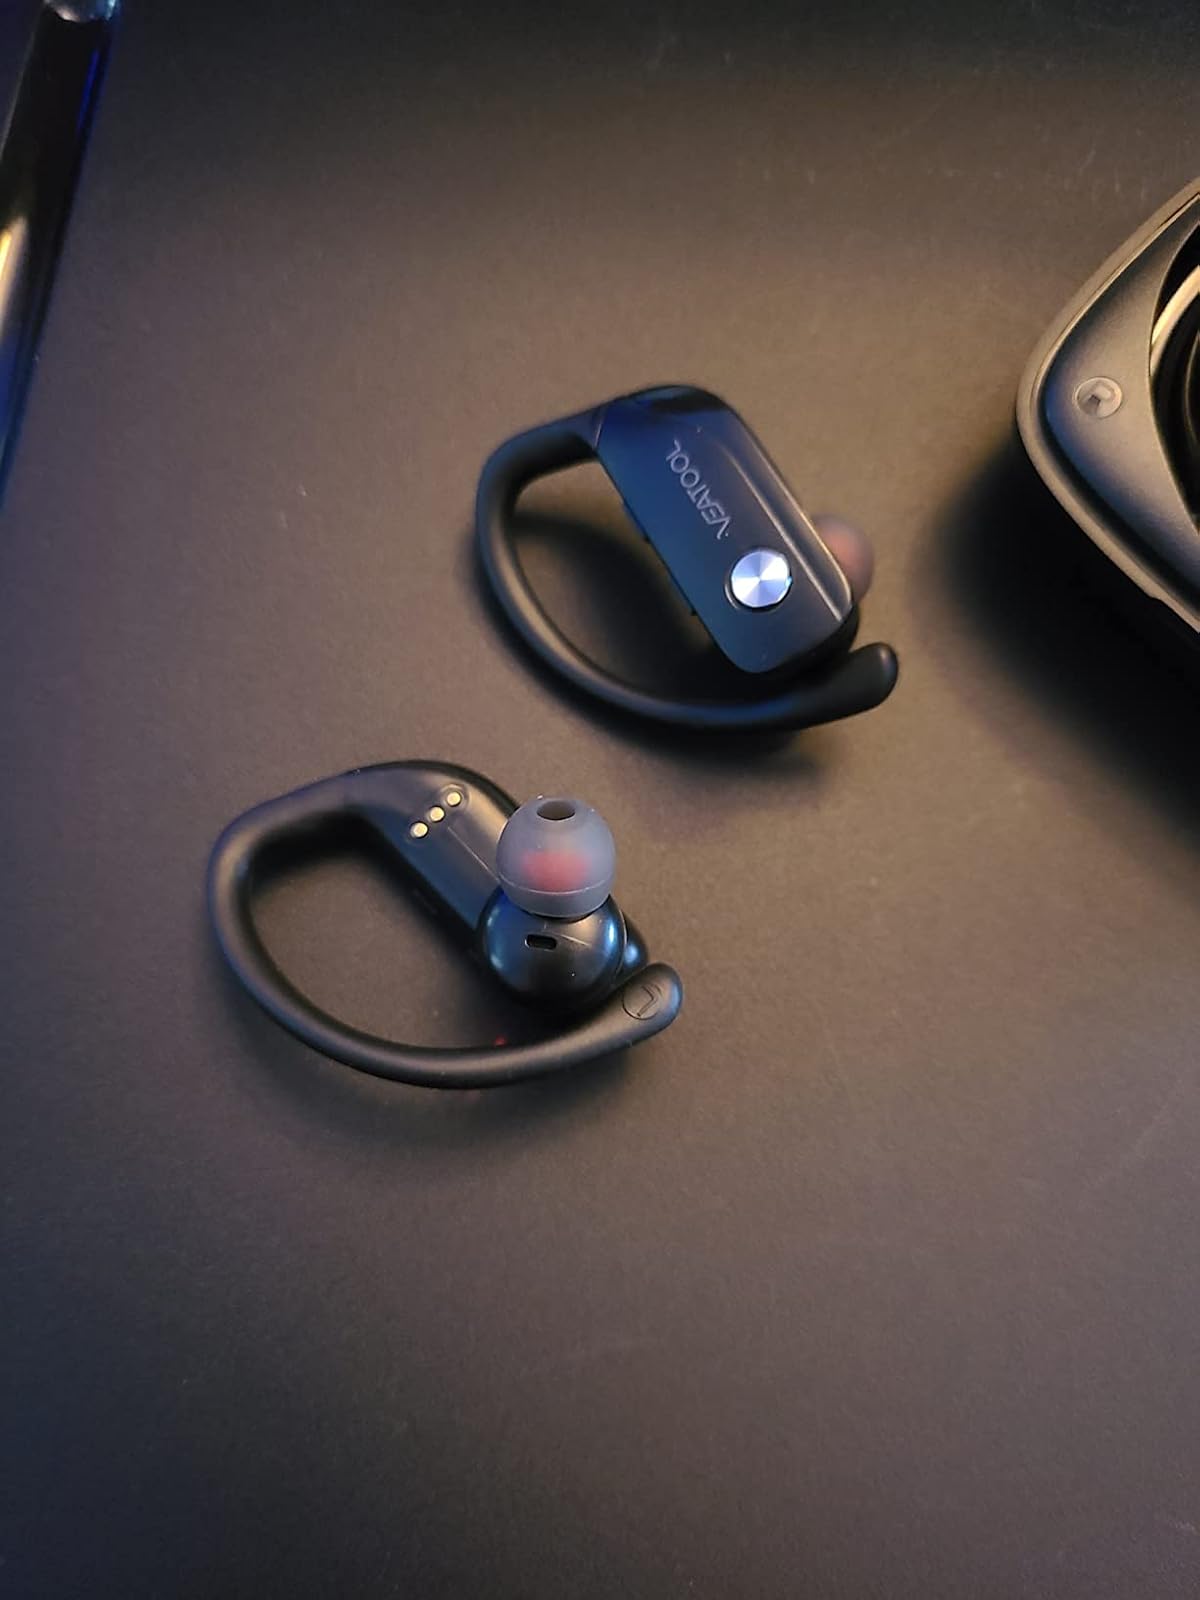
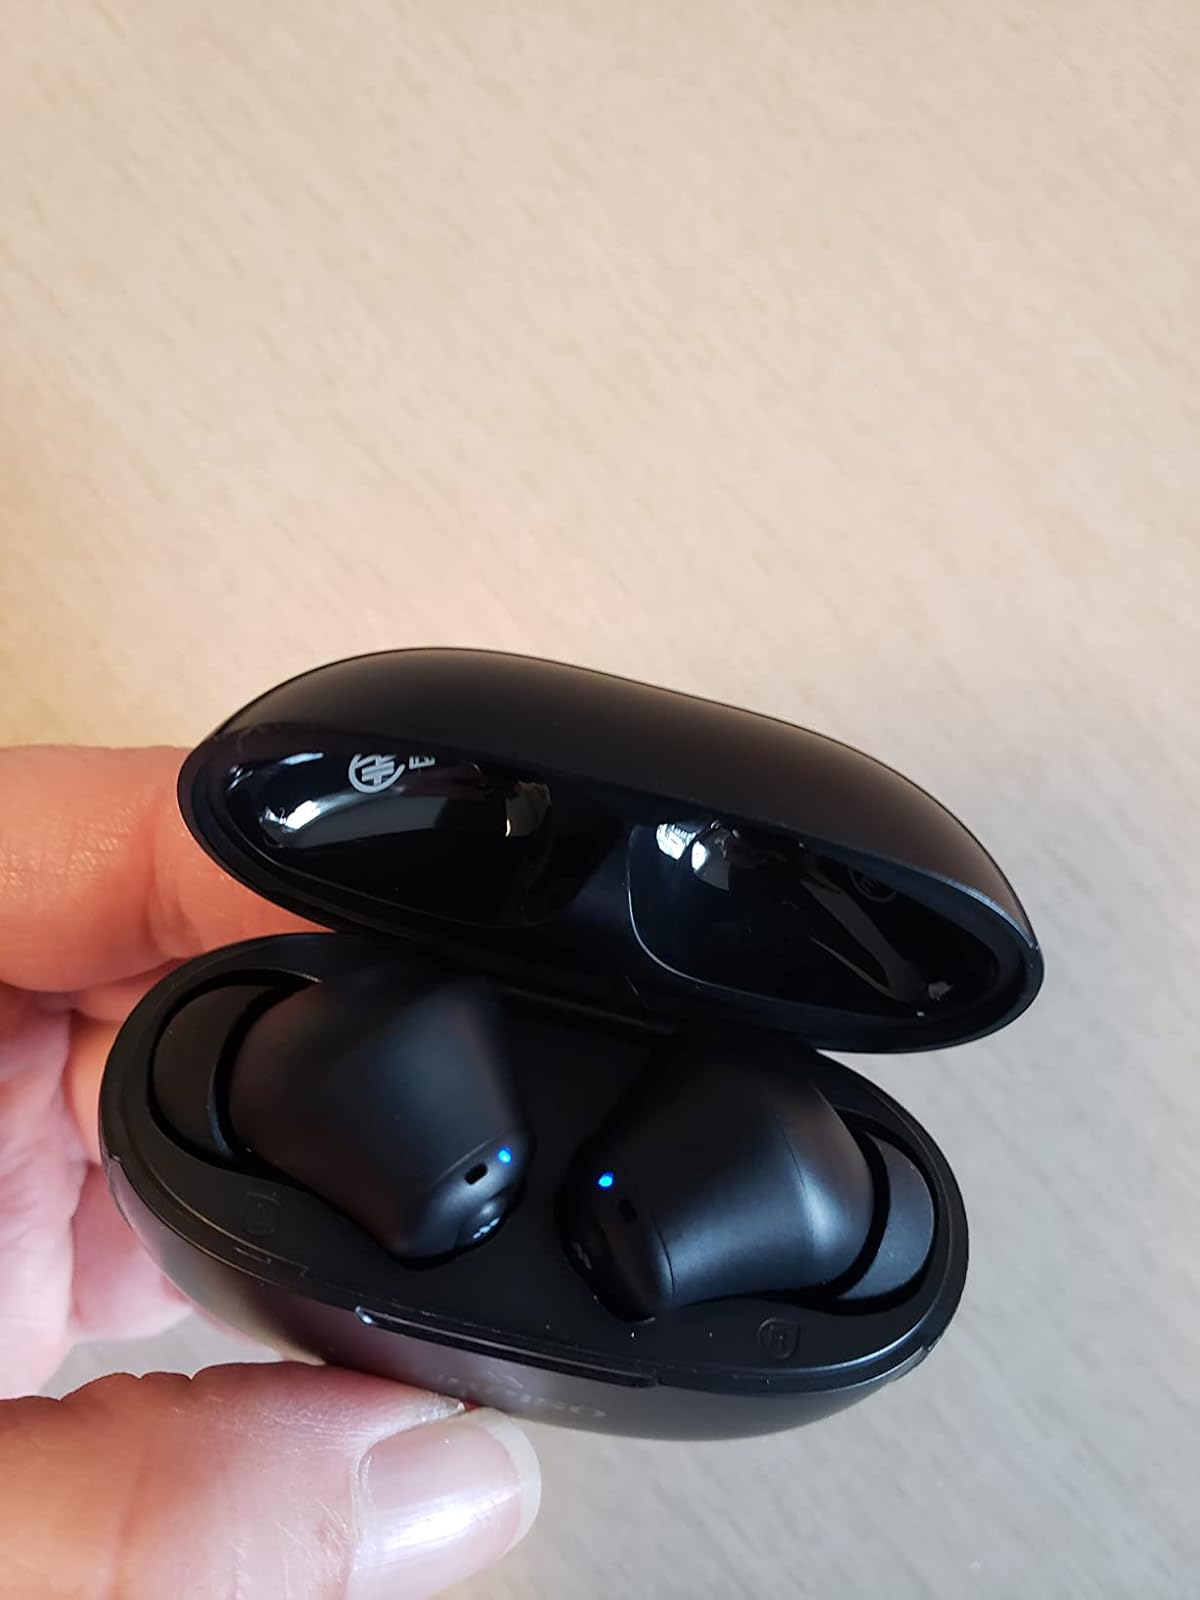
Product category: earbuds
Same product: no